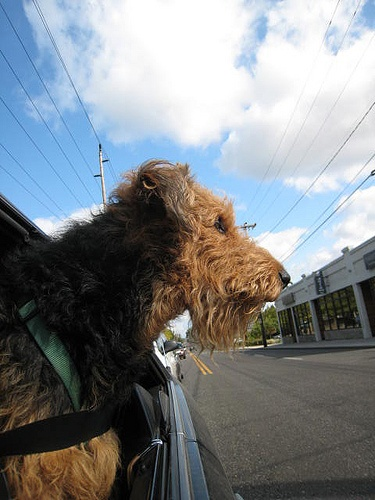
There is a dog with his head out of the car window
The shaggy dog has its head out the window of the car.
A dog sticking it's head out a car window as the car drives down the road.
A dog is hanging its head out the window of a car.
A brown dog has its head out a car window.